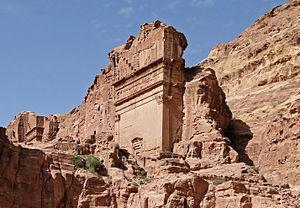
Tombeau d'Aneishu à Pétra en Jordanie
Pétra, de son nom sémitique Reqem ou Raqmu, est une cité nabatéenne située au sud de l'actuelle Jordanie. C'est le pôle touristique majeur de ce pays.